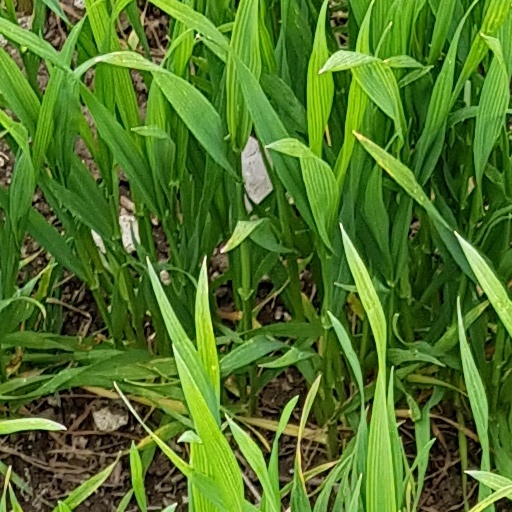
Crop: wheat